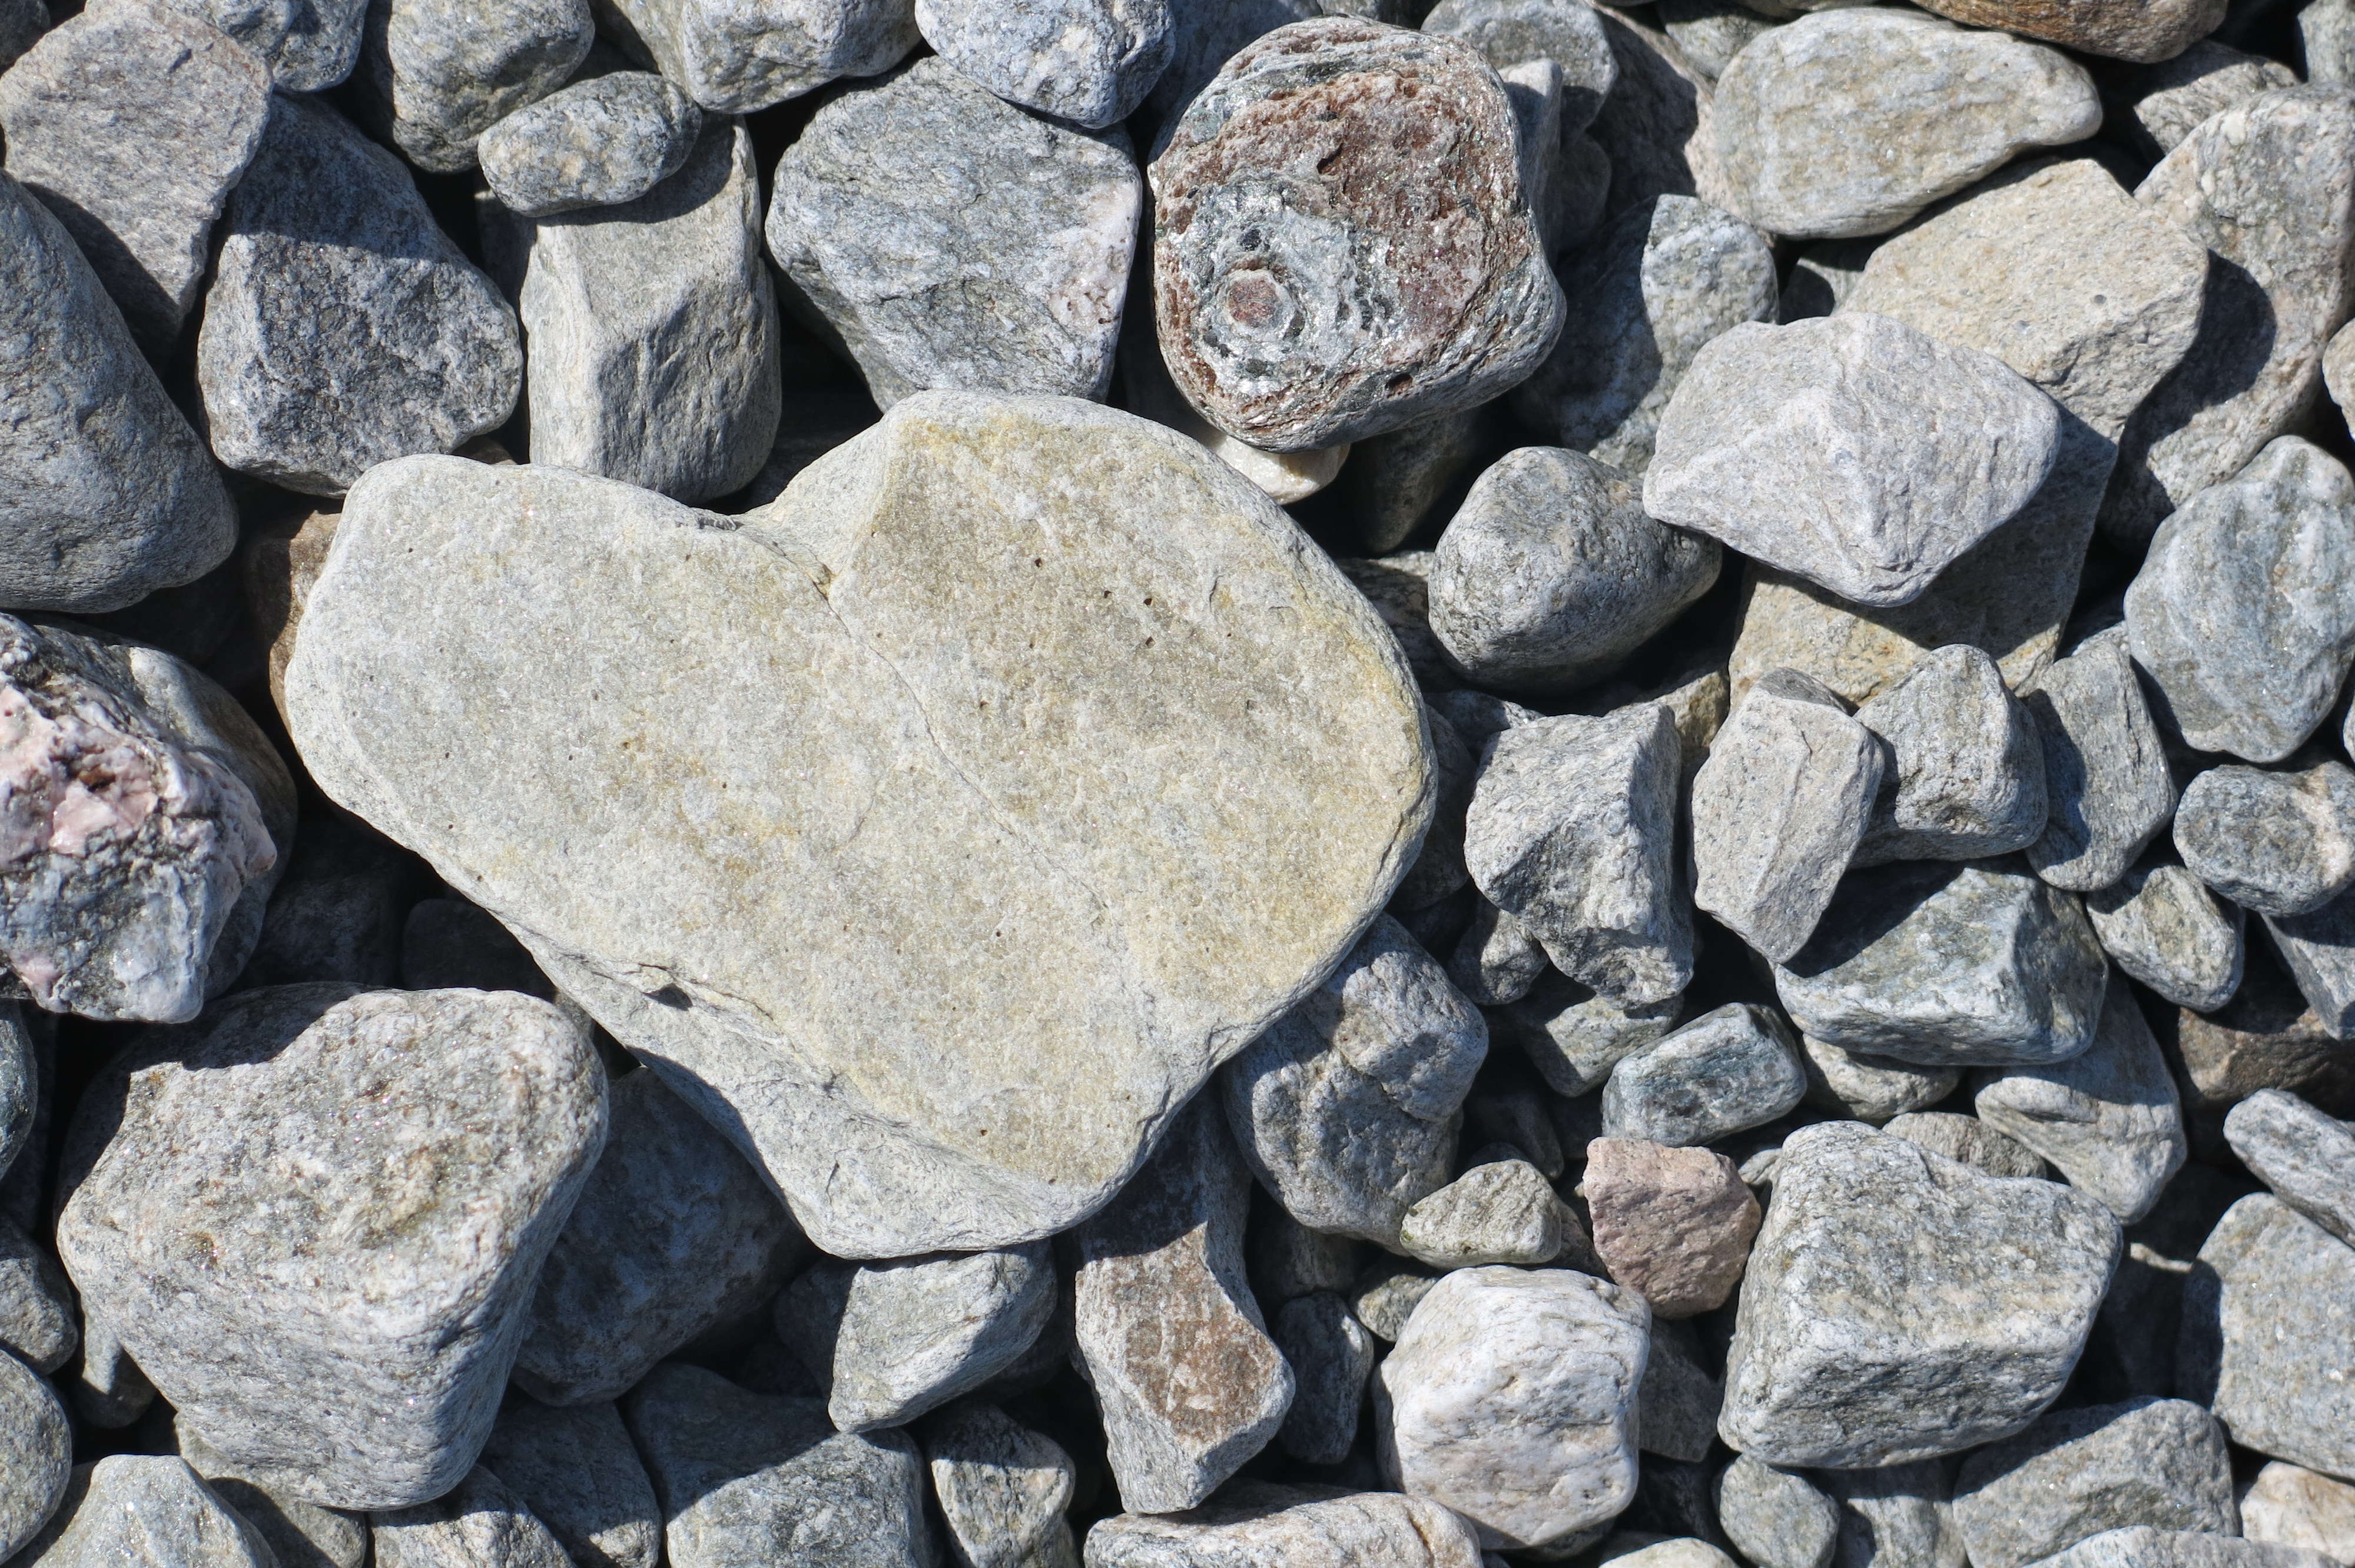
rock, cobblestone, wall, stone, asphalt, heart, pebble, soil, stone wall, material, rubble, gravel, sweden, boulder, flooring, road surface, flagstone